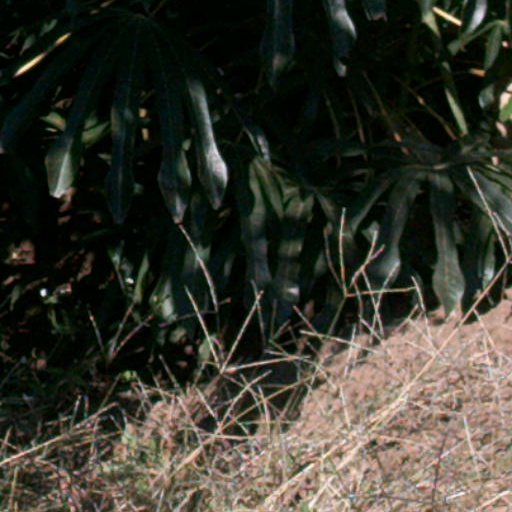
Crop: cassava